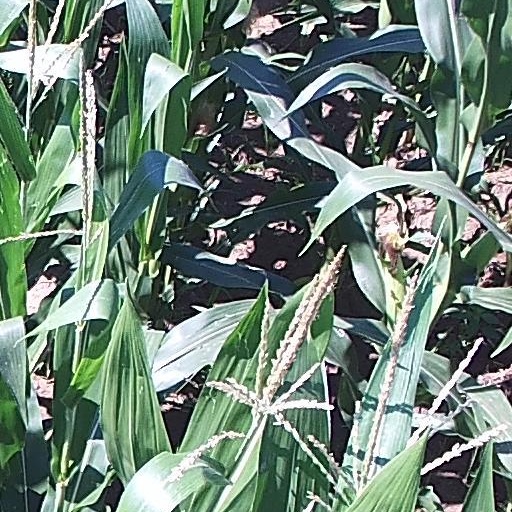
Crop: maize; corn